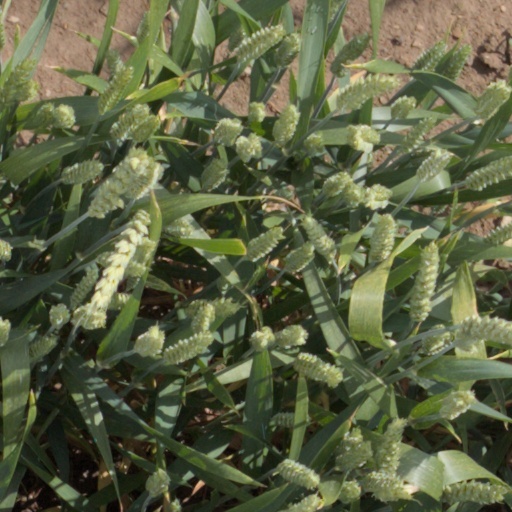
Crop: wheat